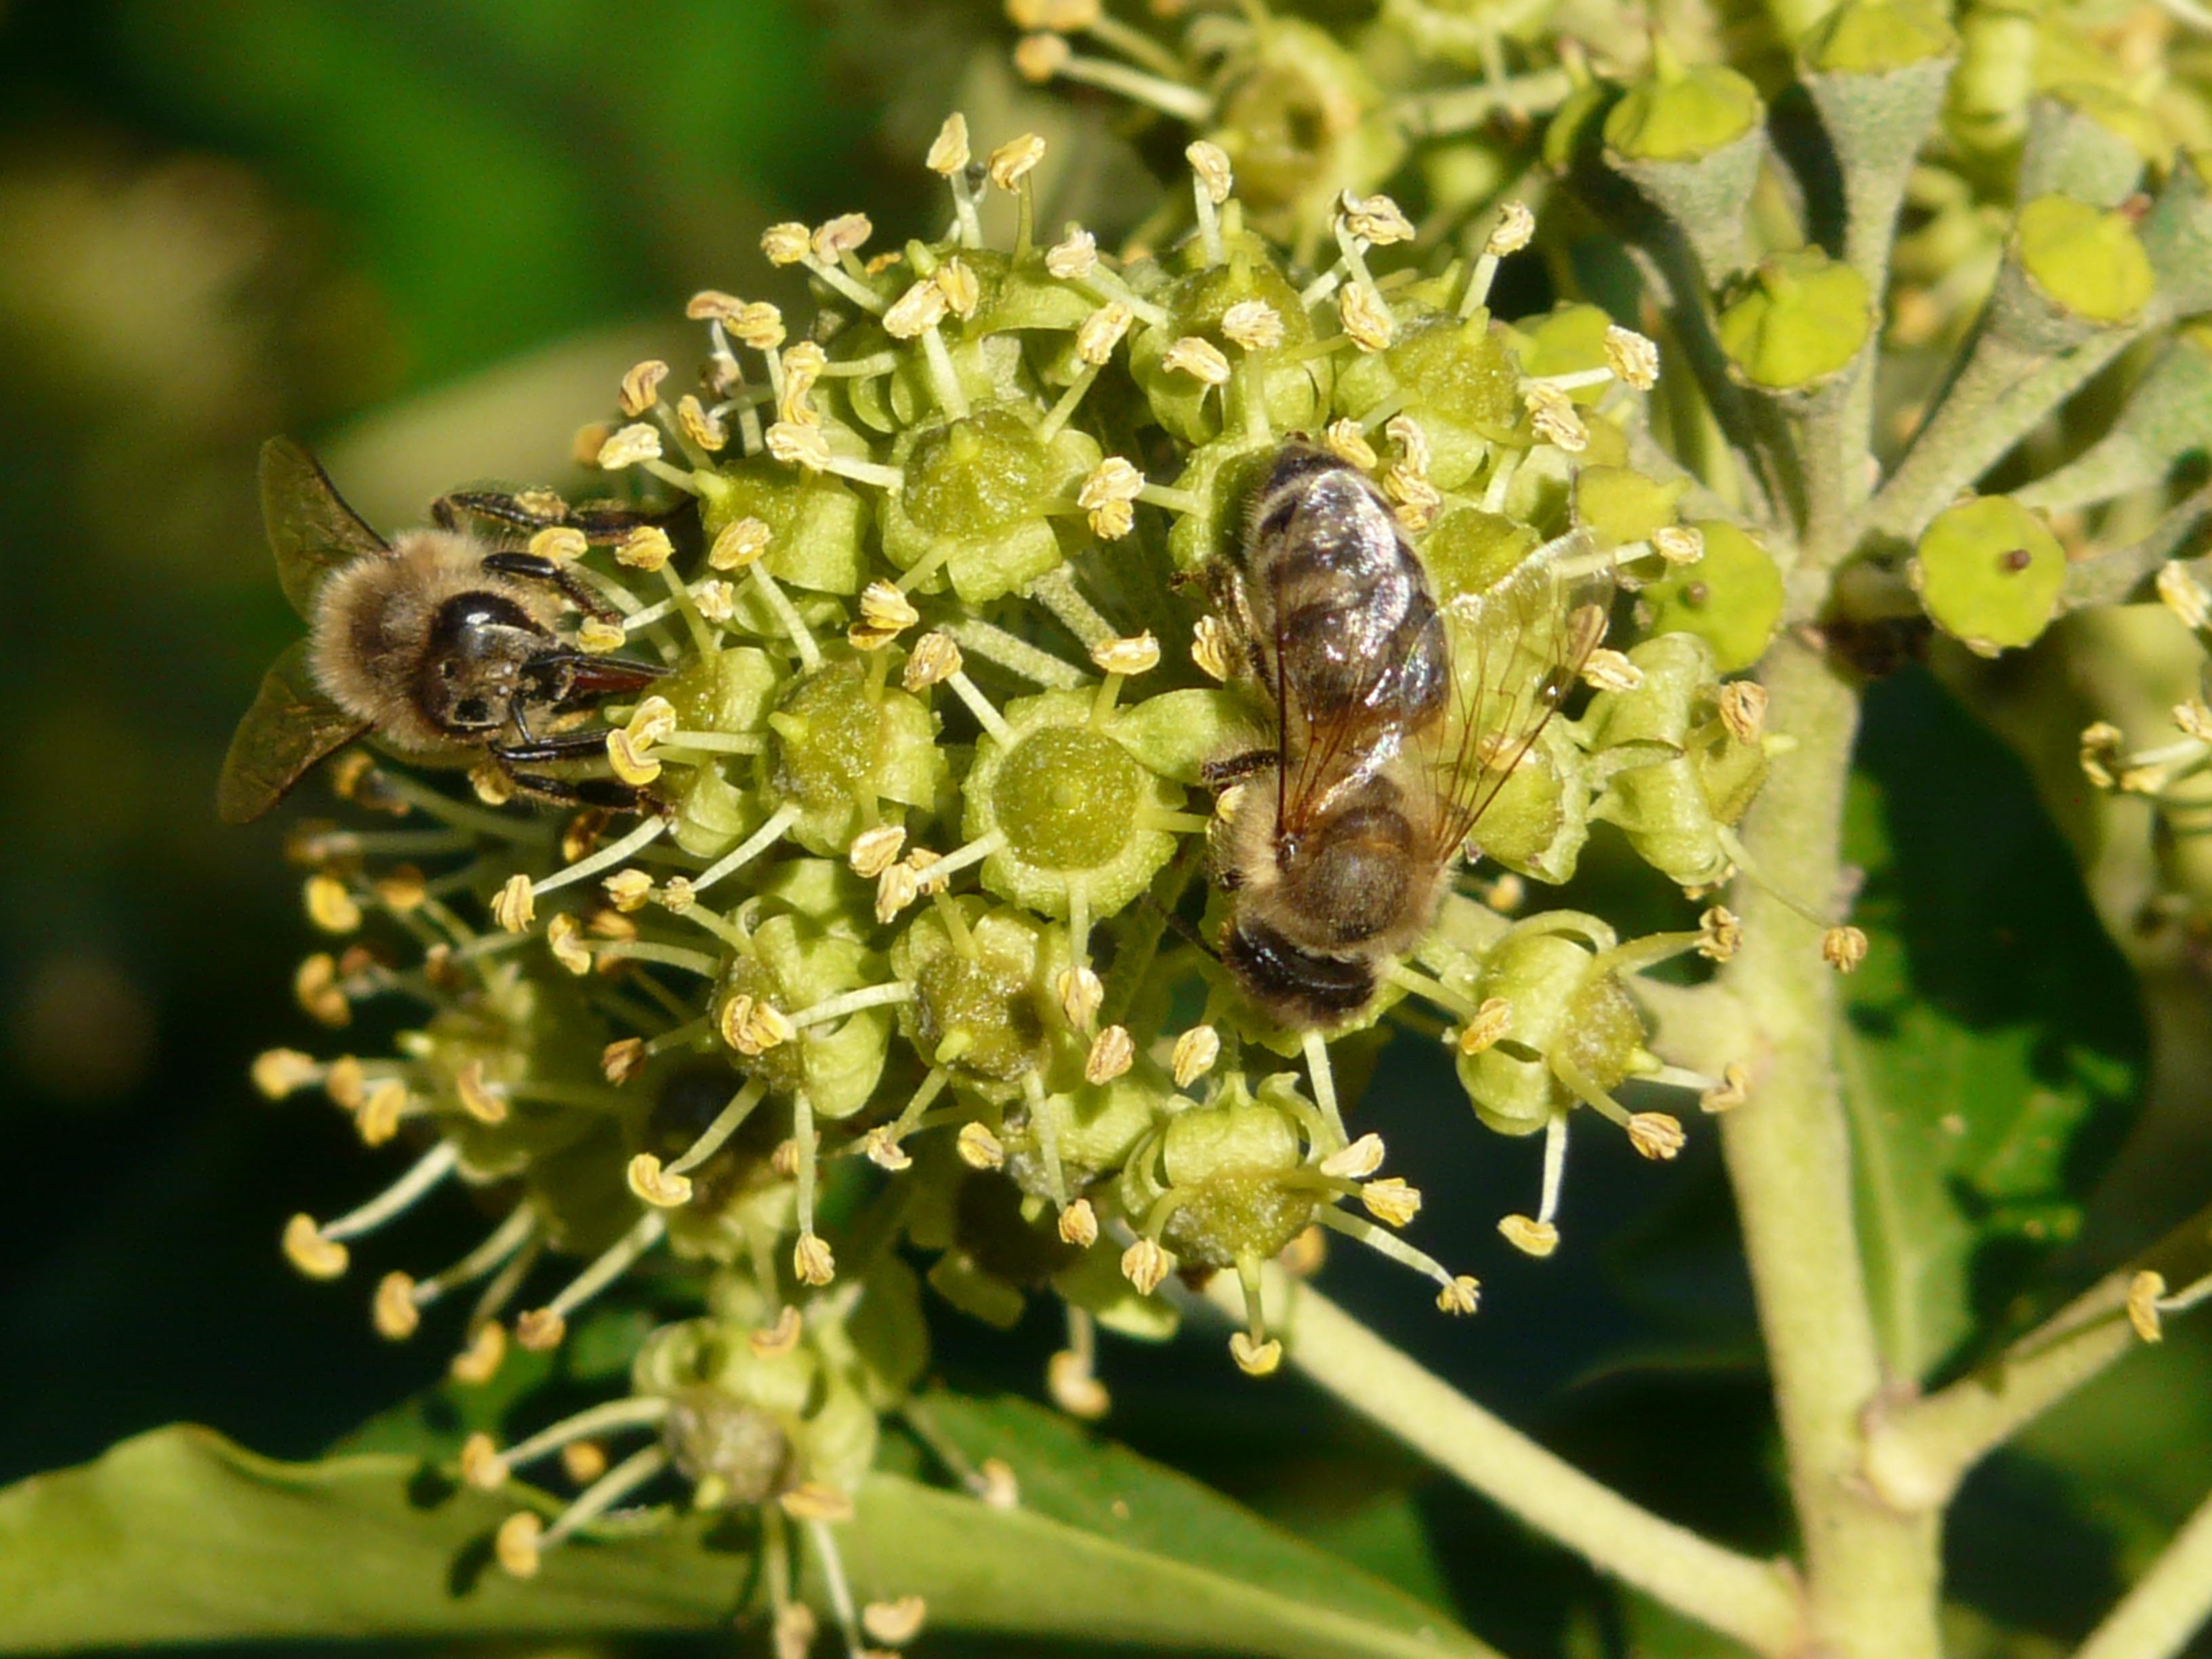
plant, flower, pollen, pollination, insect, ivy, botany, climber, flora, fauna, invertebrate, bee, wasp, nectar, bees, hedera, macro photography, inflorescence, flowering plant, honey bee, common ivy, pollinator, hedera helix, membrane winged insect